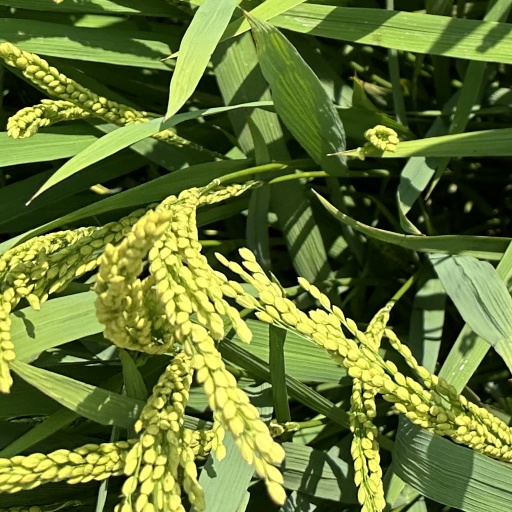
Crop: rice